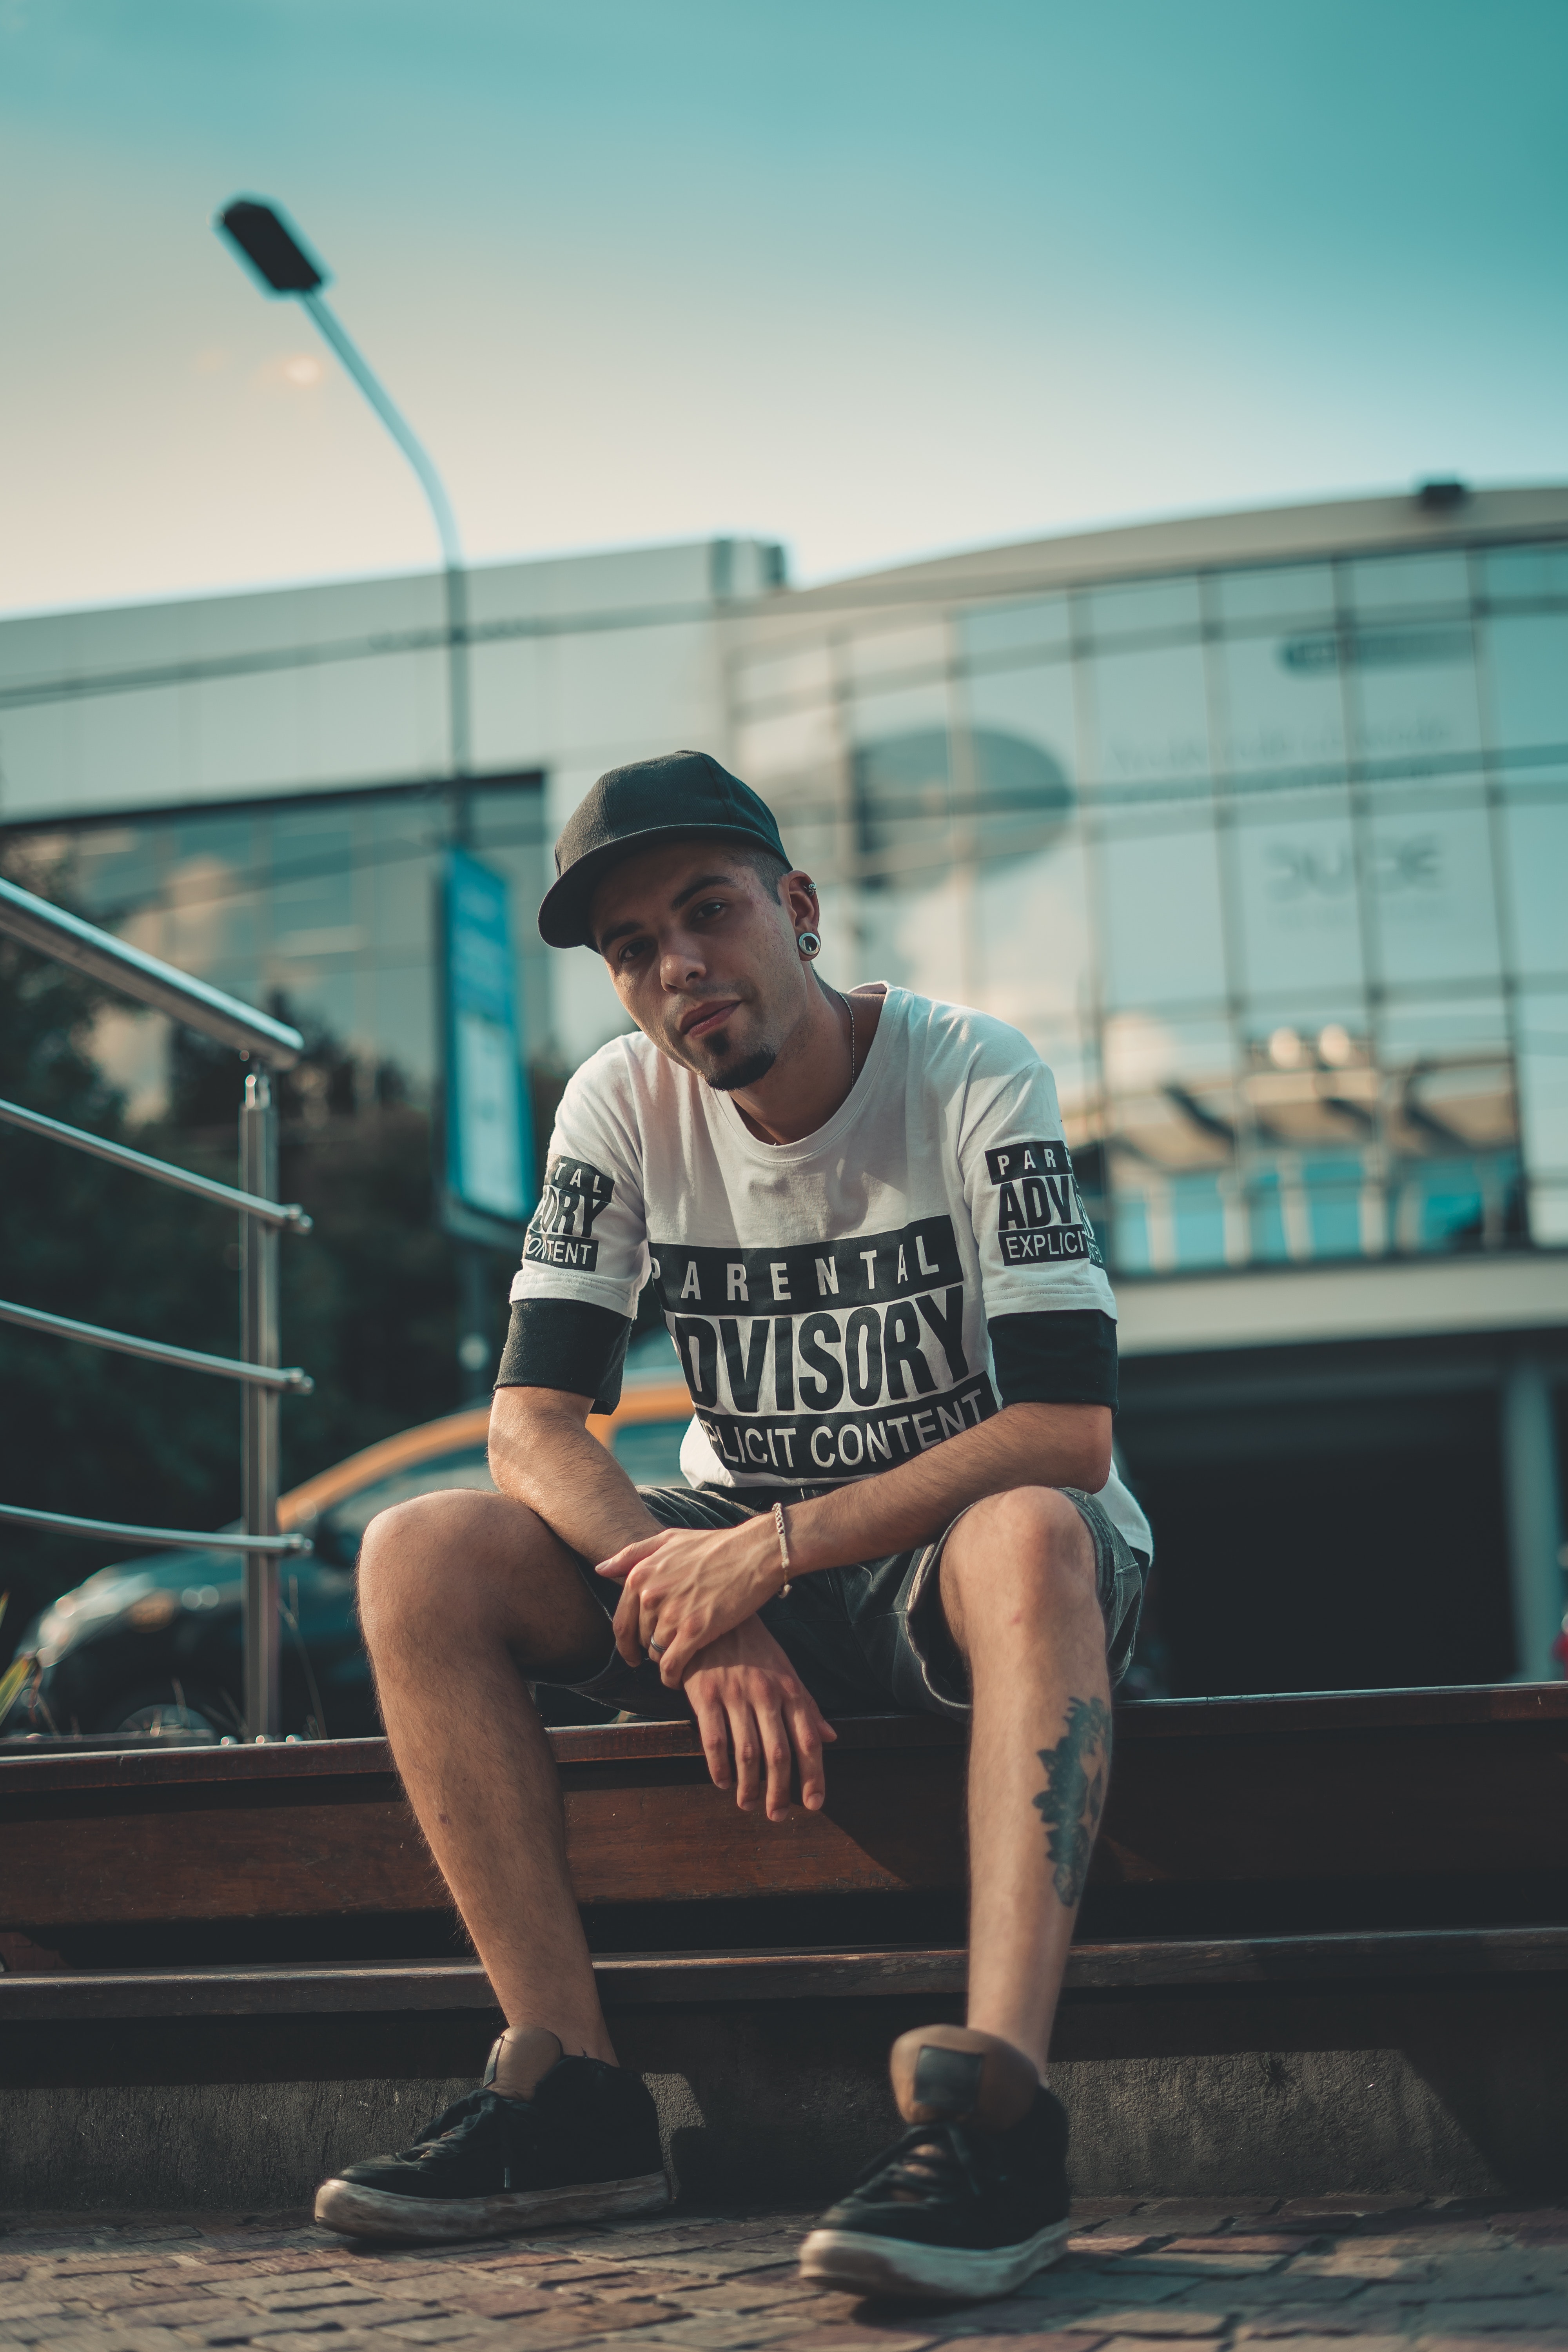
blue, green, cool, yellow, snapshot, urban area, sitting, photography, t shirt, leg, street, street fashion, city